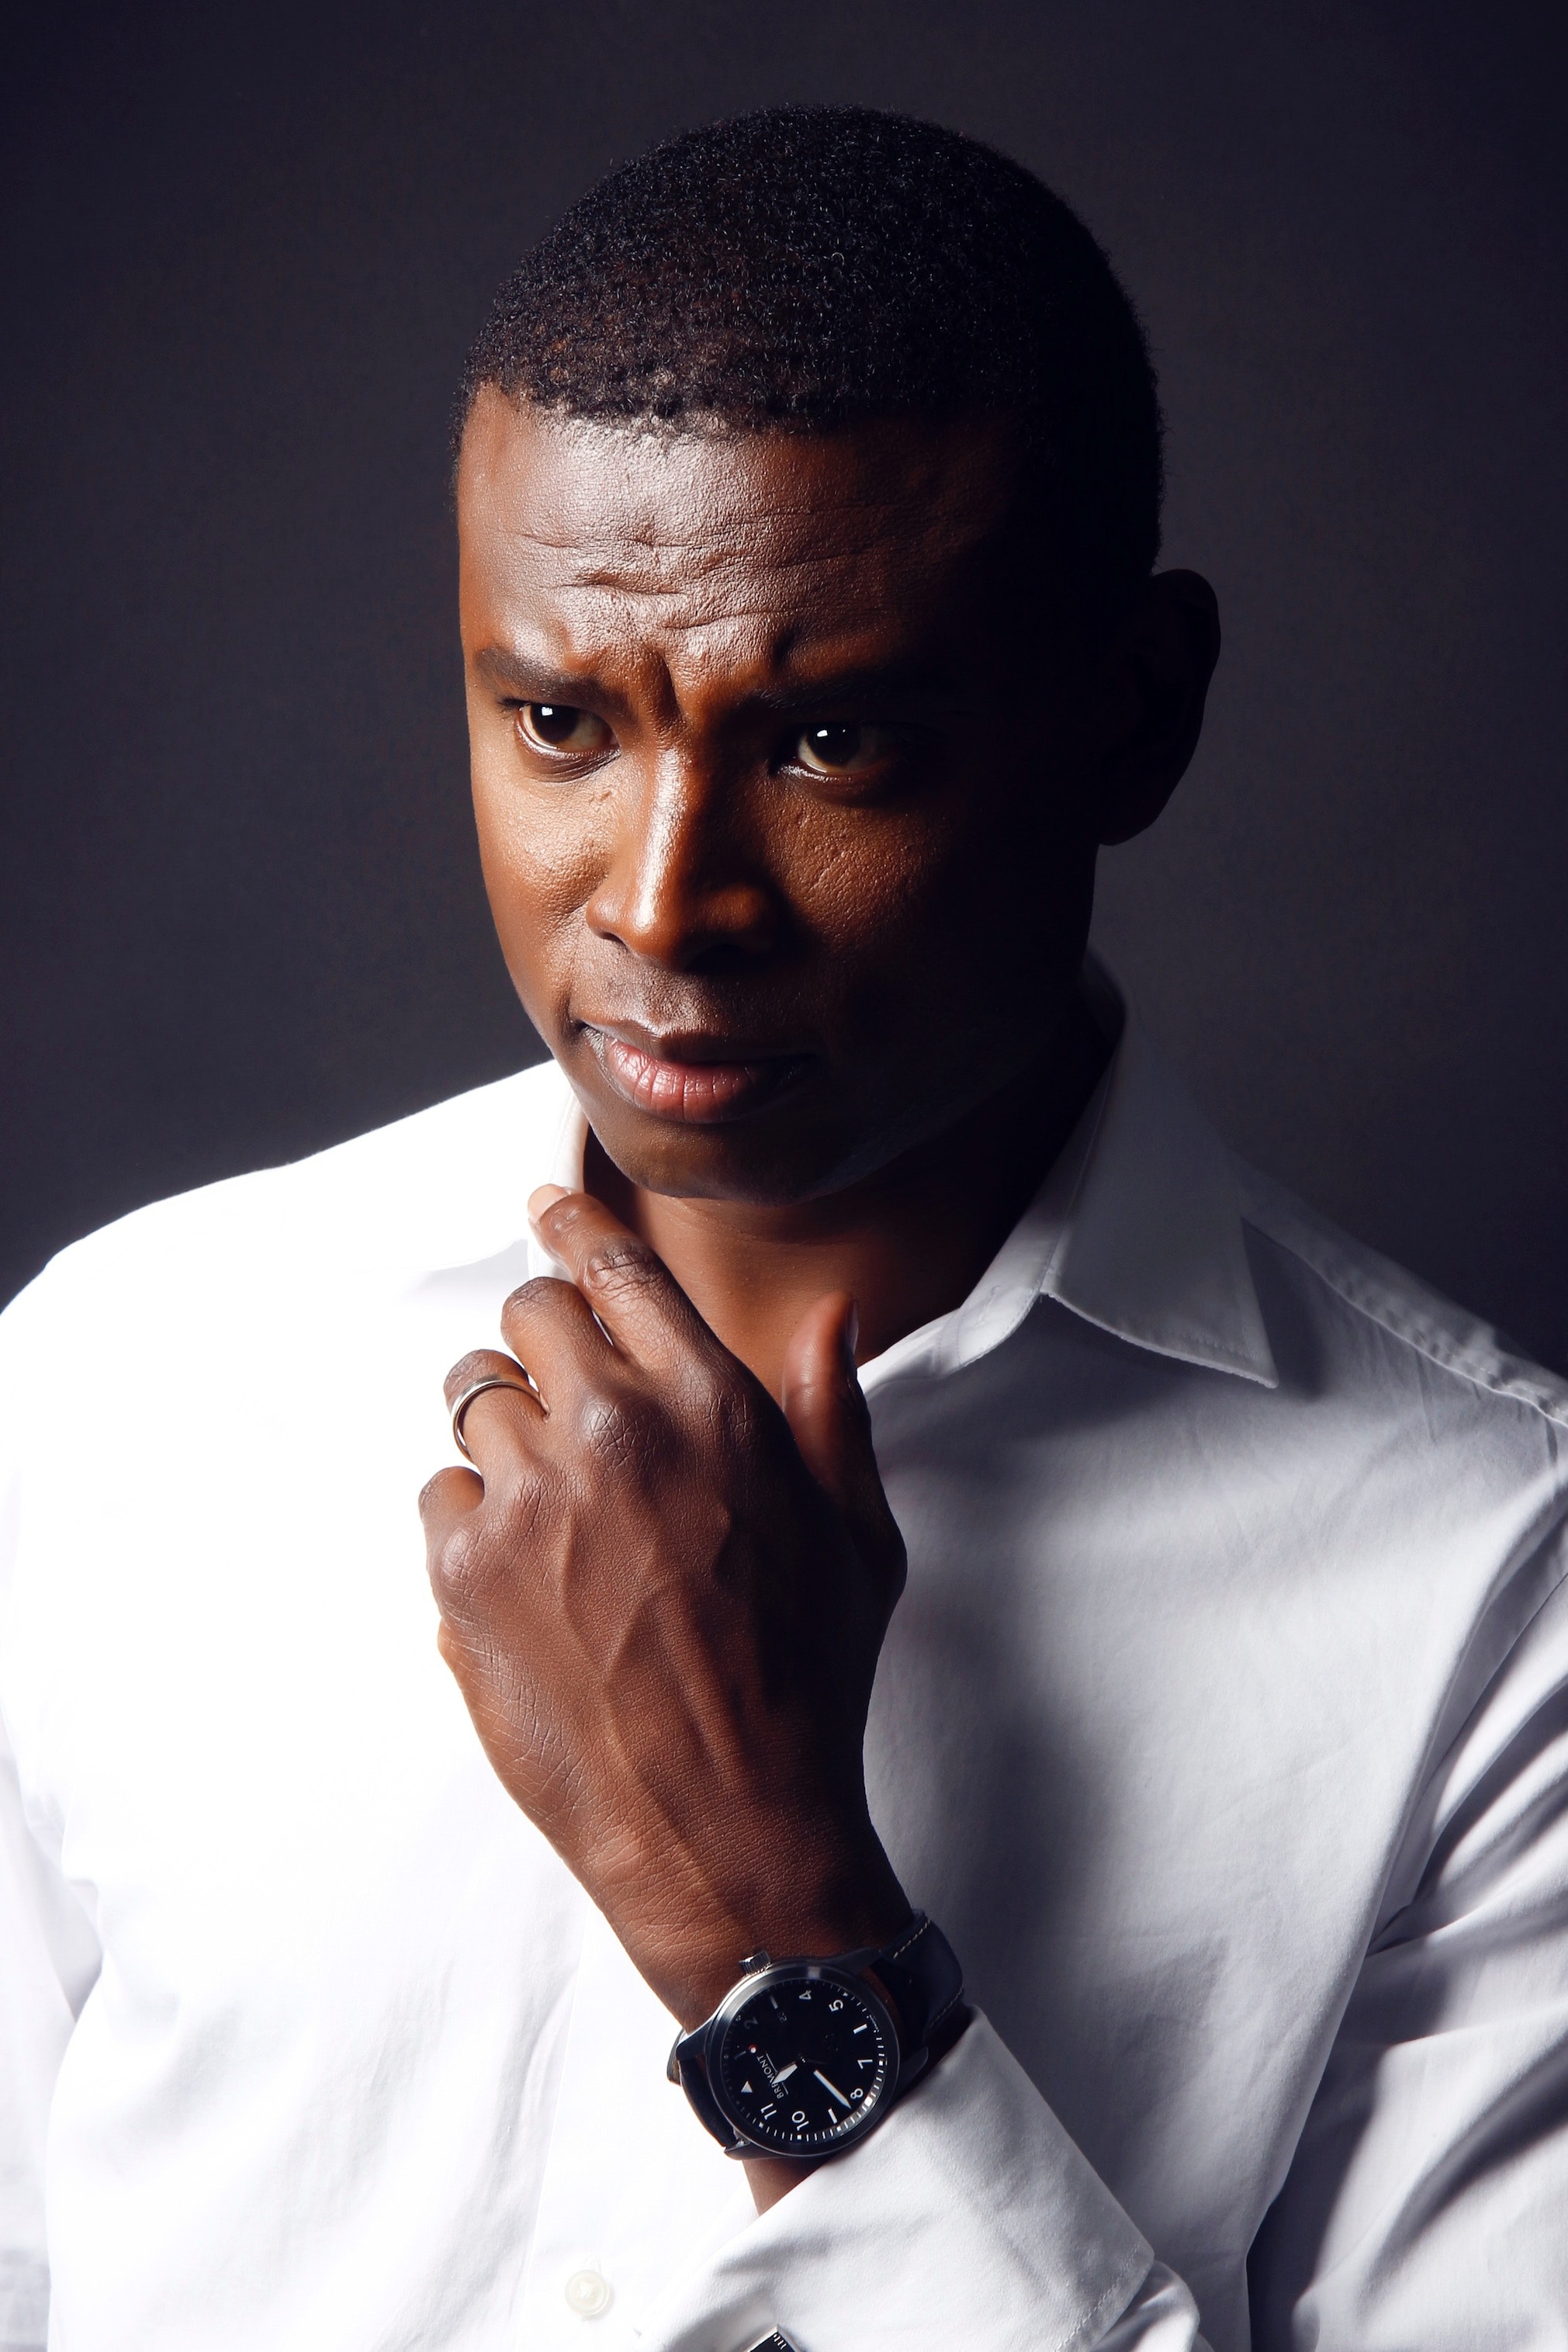
man, person, chin, male, gentleman, model, muscle, music artist, facial hair